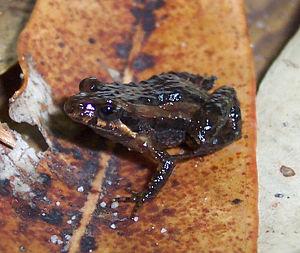
Crinia tinnula est une espèce d'amphibiens de la famille des Myobatrachidae.